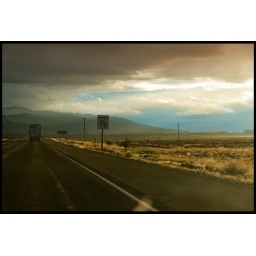
On the interstate from Utah to Nevada, the sky around the golden hour was extraordinary!